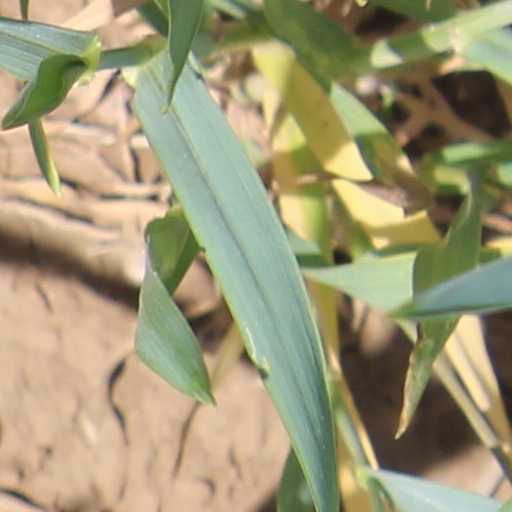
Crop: wheat